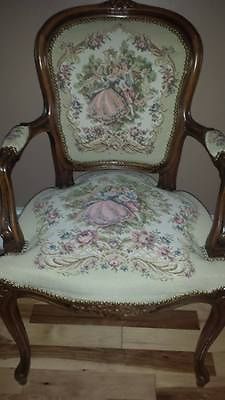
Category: chair